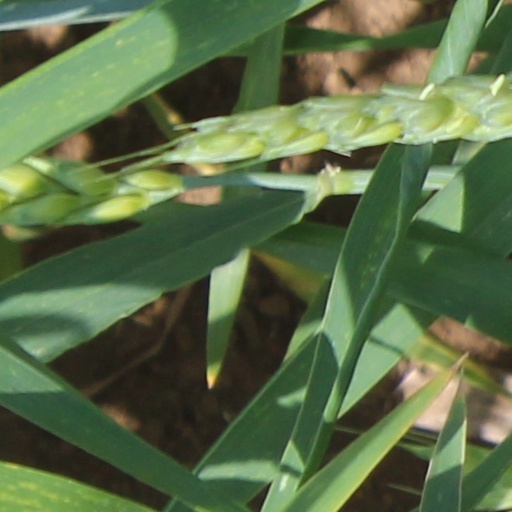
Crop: wheat